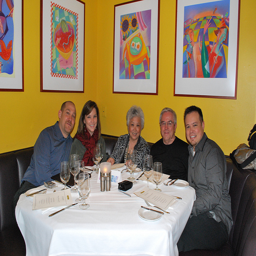
A group of people sitting at a dinner table with wine glasses.
A group of people sitting around the table
group of five people sitting in restaurant booth table
A group of friend sitting at a table together.
A family celebration is always a nice memorable event.